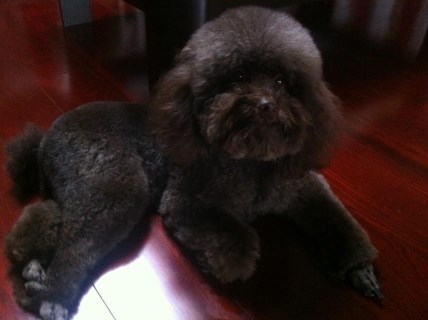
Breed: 7449-n000128-teddy